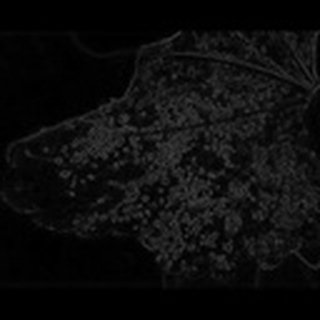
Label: cotton_aphids